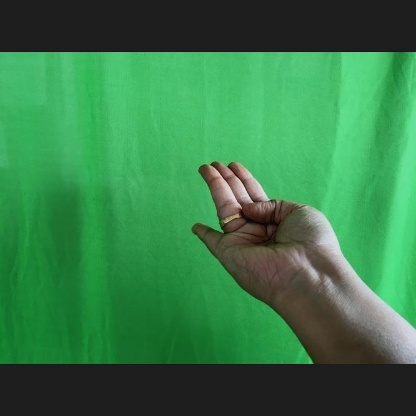
Mudra: Chaturam